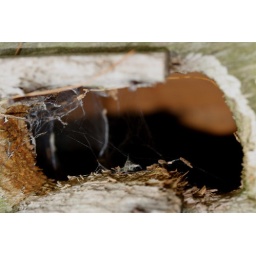
Spider web in a bird house